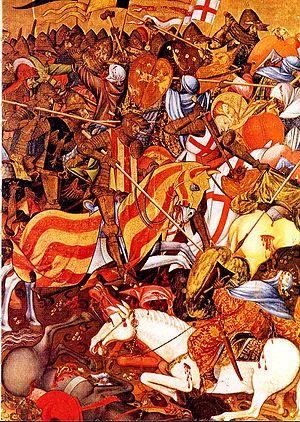
Cette page concerne l'année 1237 du calendrier julien.